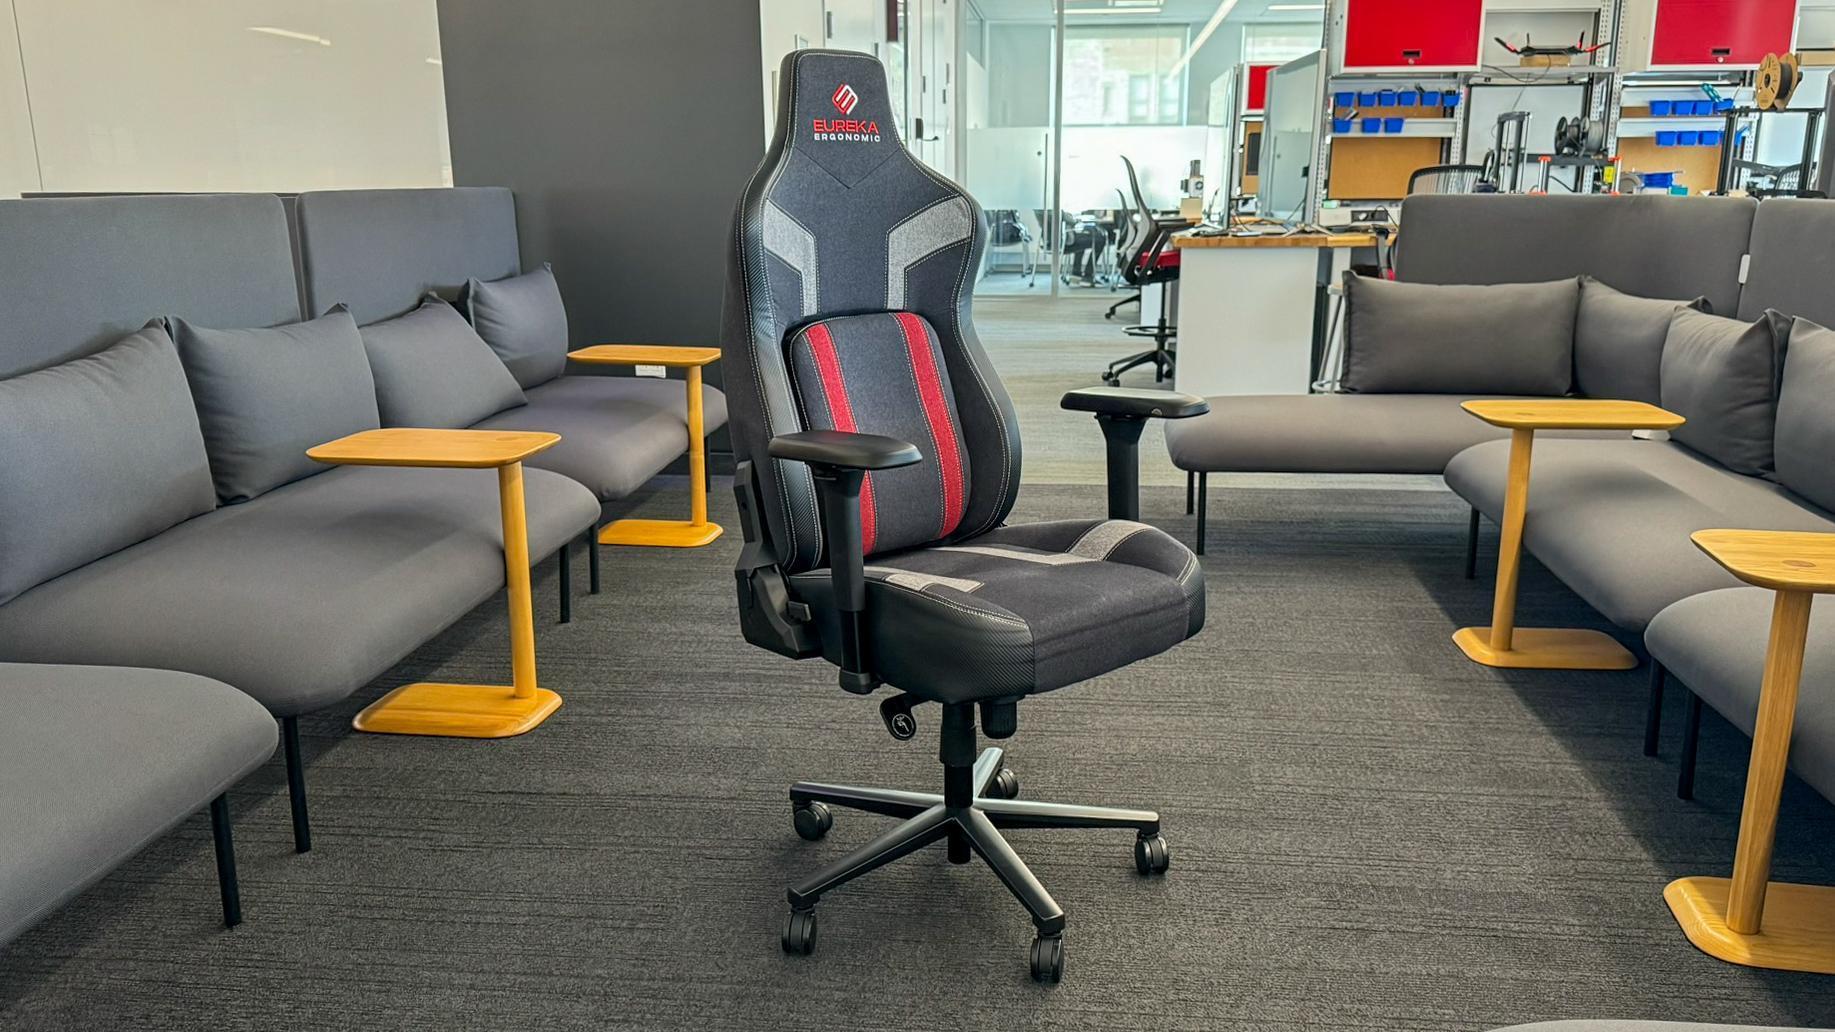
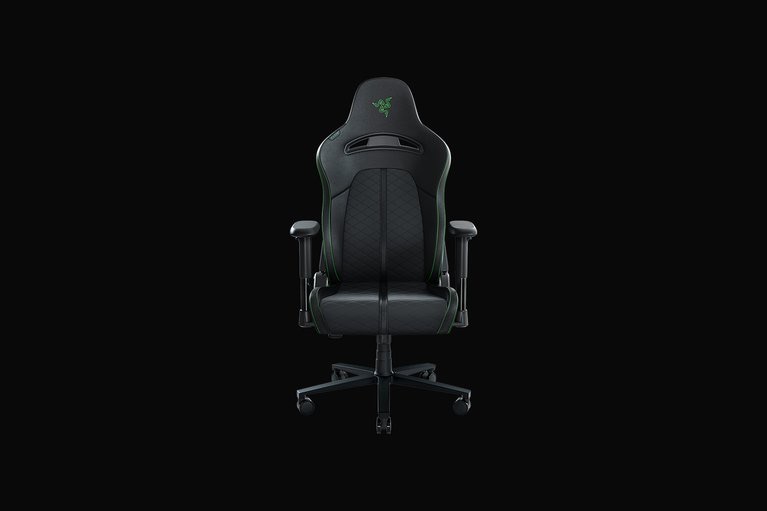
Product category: items_chair
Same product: no